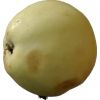
Label: Apple hit 1